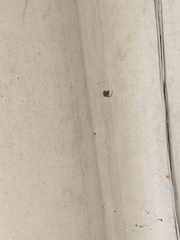
Species: Parasteatoda_tepidariorum